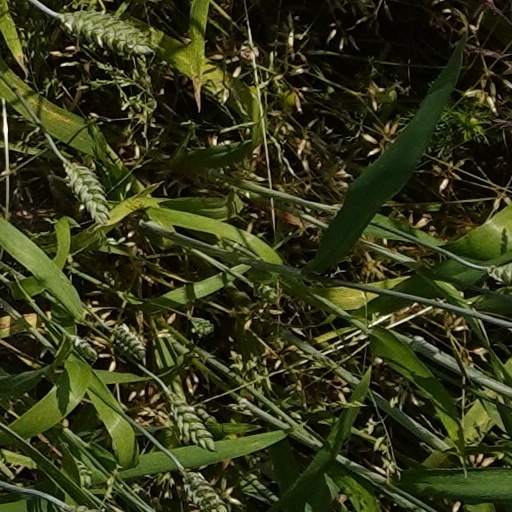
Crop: wheat